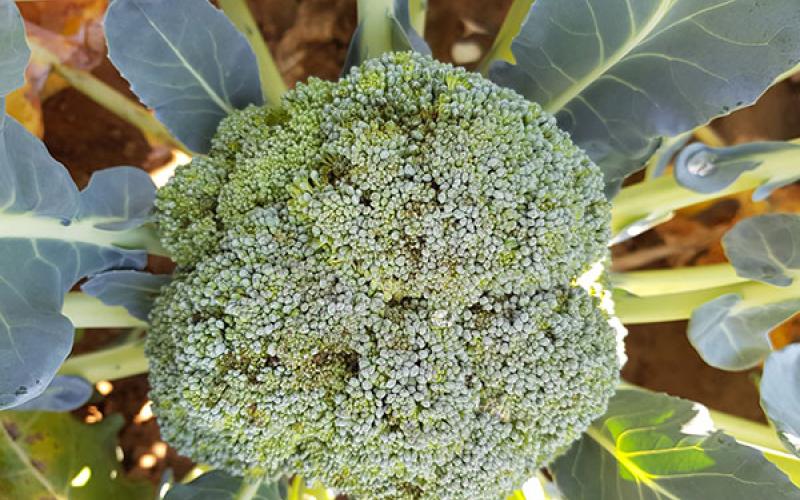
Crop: unknown
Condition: broccoli_broccoli_alternaria_spot